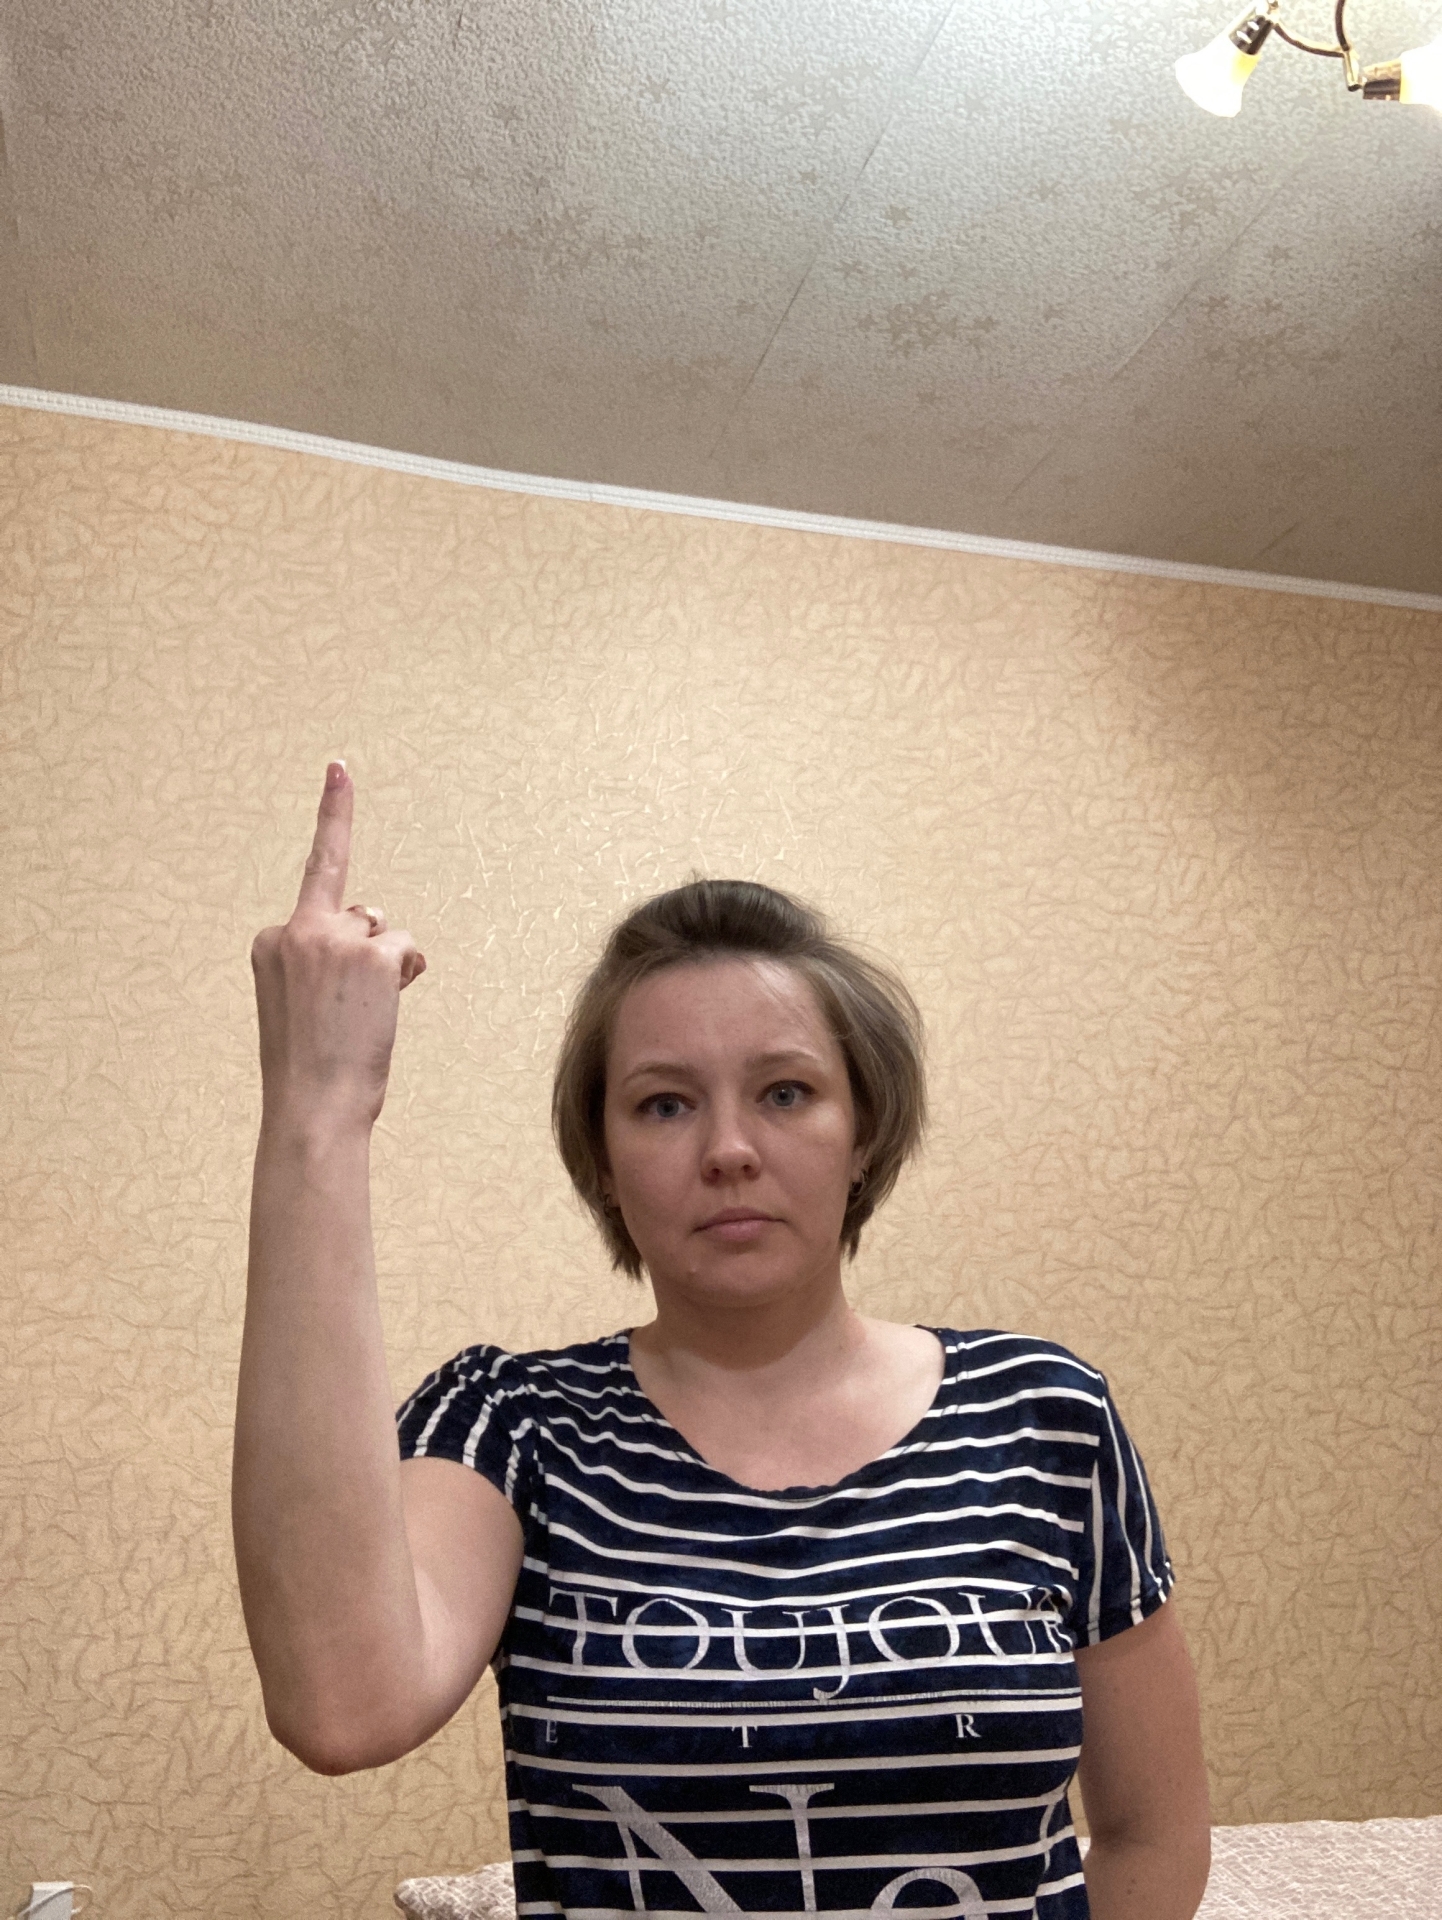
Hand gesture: middle_finger